Sakhalin–Hokkaido Tunnel

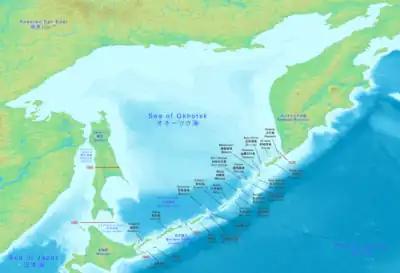
Sakhalin-Hokkaido border over the history

The Sakhalin–Hokkaido Tunnel (or potentially bridge) is a proposed connection to link the Russian island of Sakhalin with the Japanese island of Hokkaido through the Russia-Japan border. Cost estimates by Russia in the year 2000 put the project at $50 billion. When the project is complete, it will span across the Soya strait for , making it the longest bridge in the world.